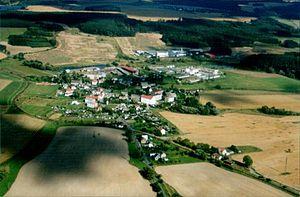
Lom u Tachova est une commune du district de Tachov, dans la région de Plzeň, en Tchéquie. Sa population s'élevait à 434 habitants en 2018.